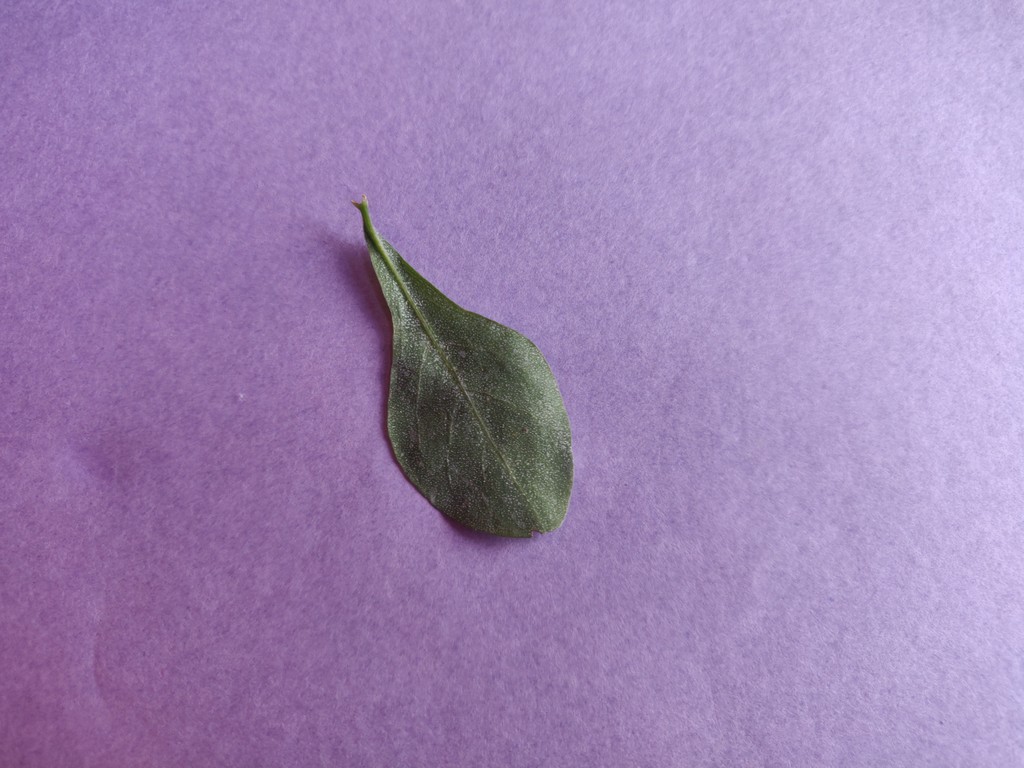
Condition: Unhealthy
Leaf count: single
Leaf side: back